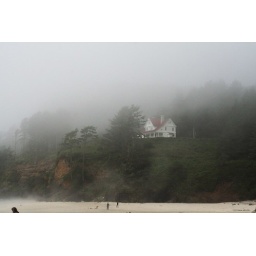
near a lighthouse on Southern Oregon coast